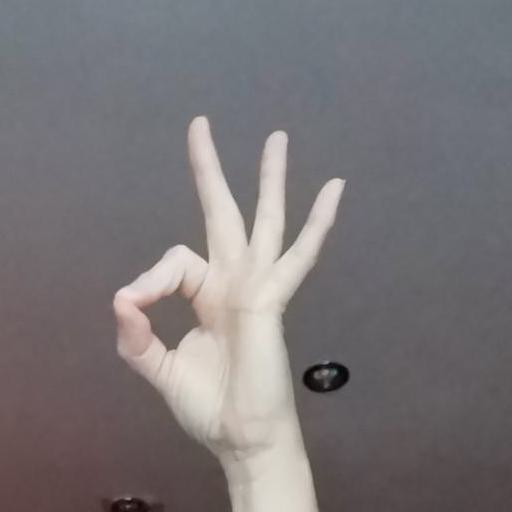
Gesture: ok